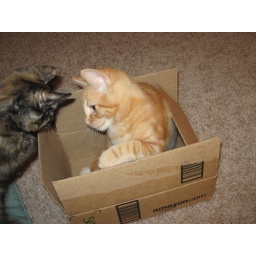
Cinder under the cat tree 006